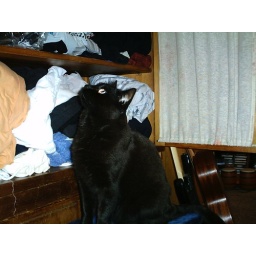
My my cute little cat in front of my wardrobe.